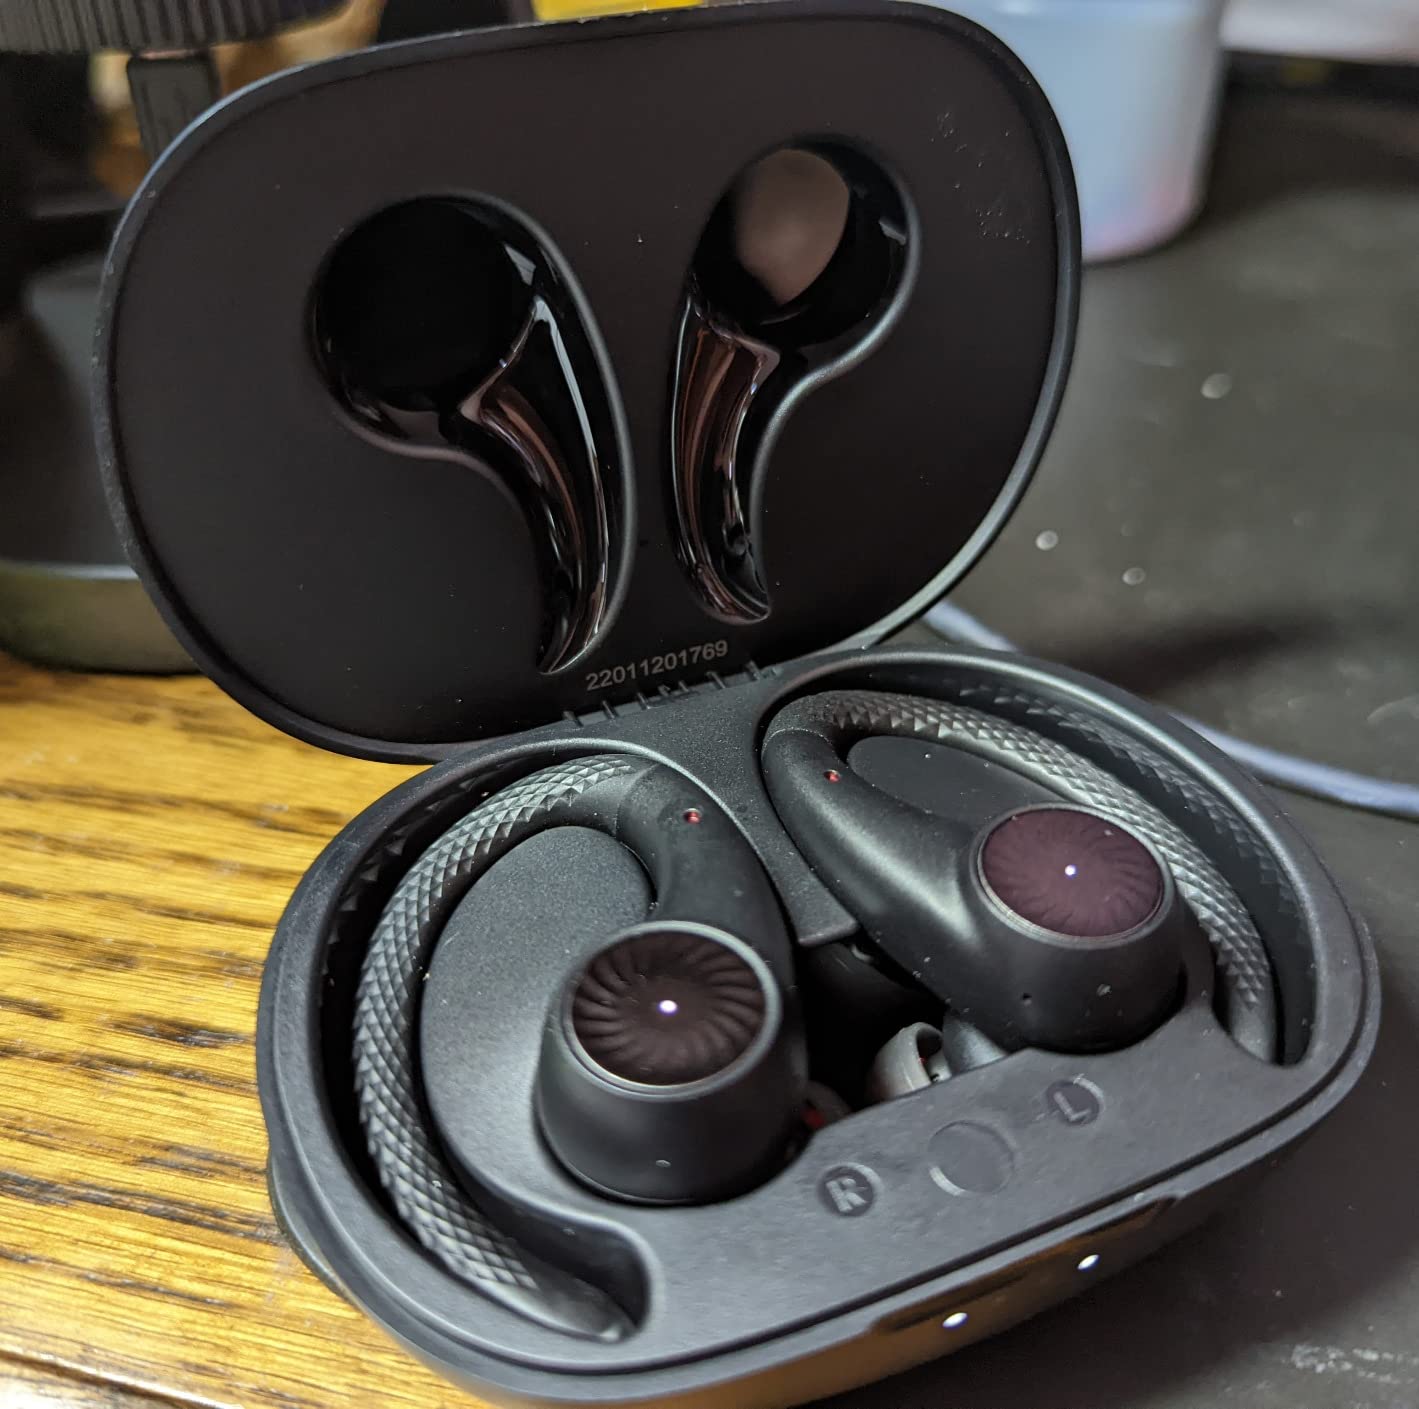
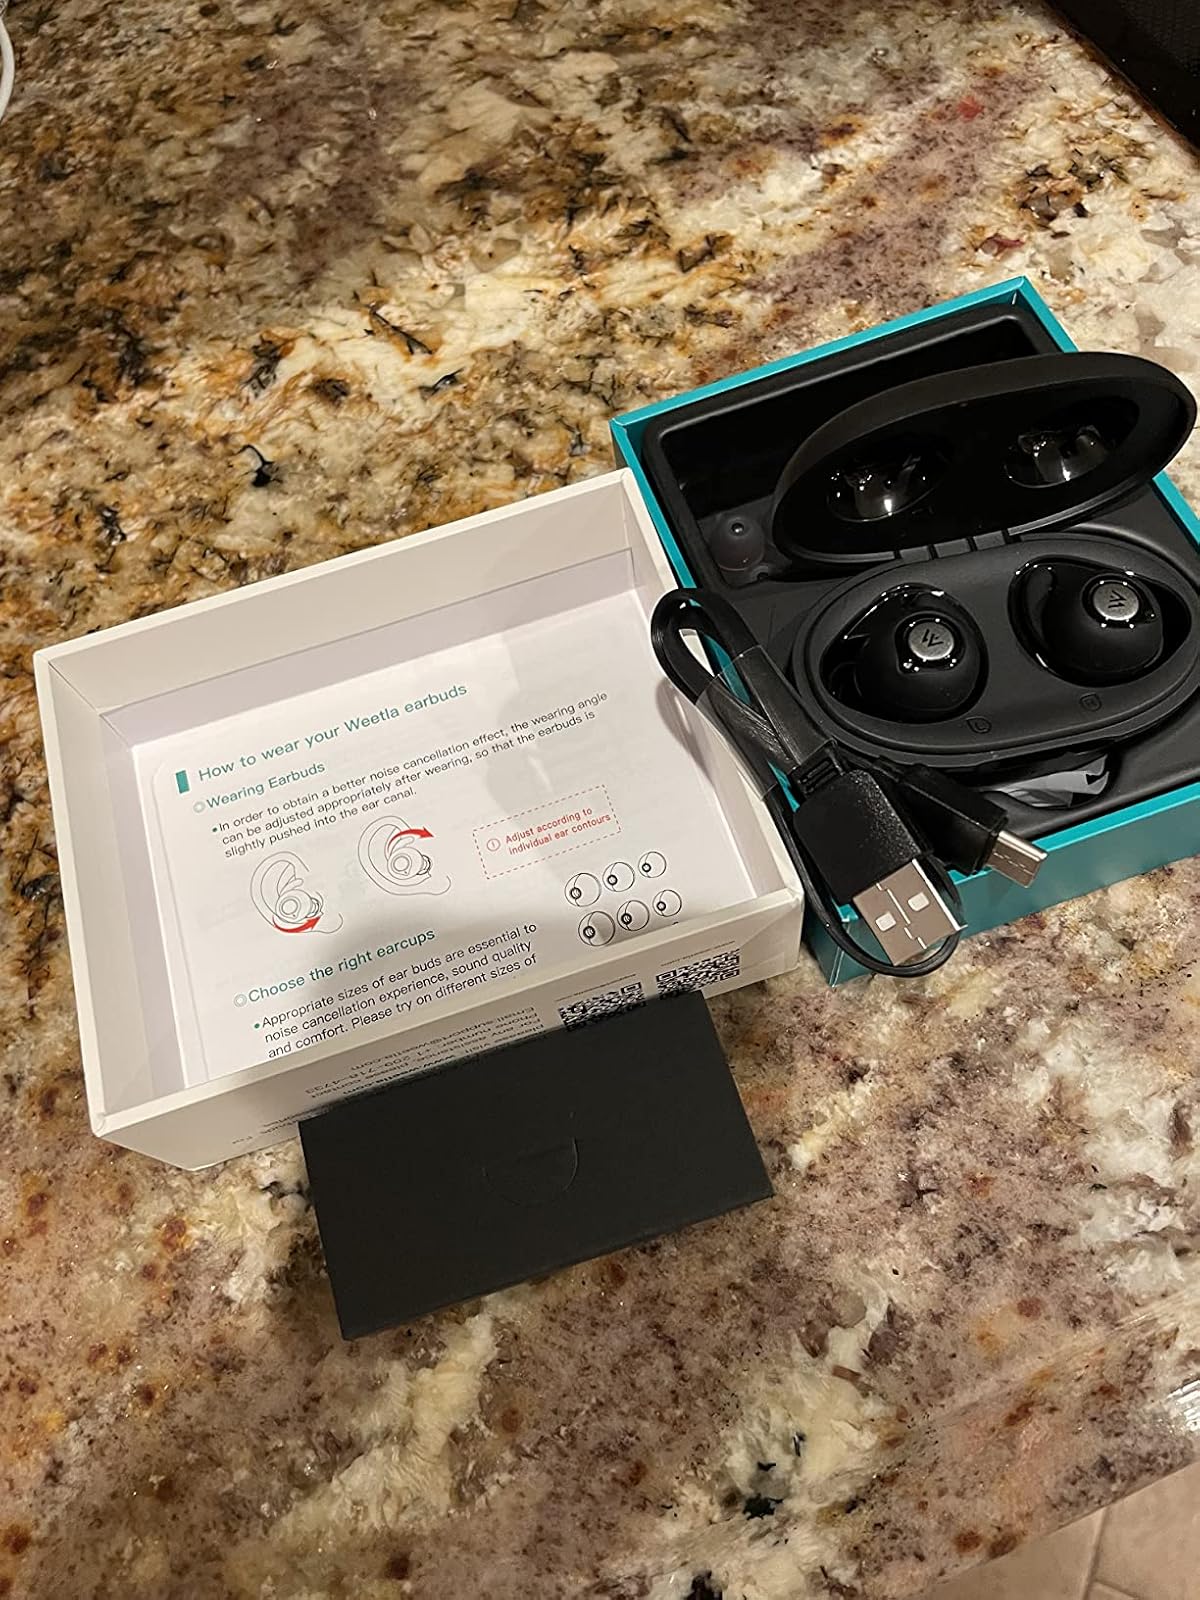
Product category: earbuds
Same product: no